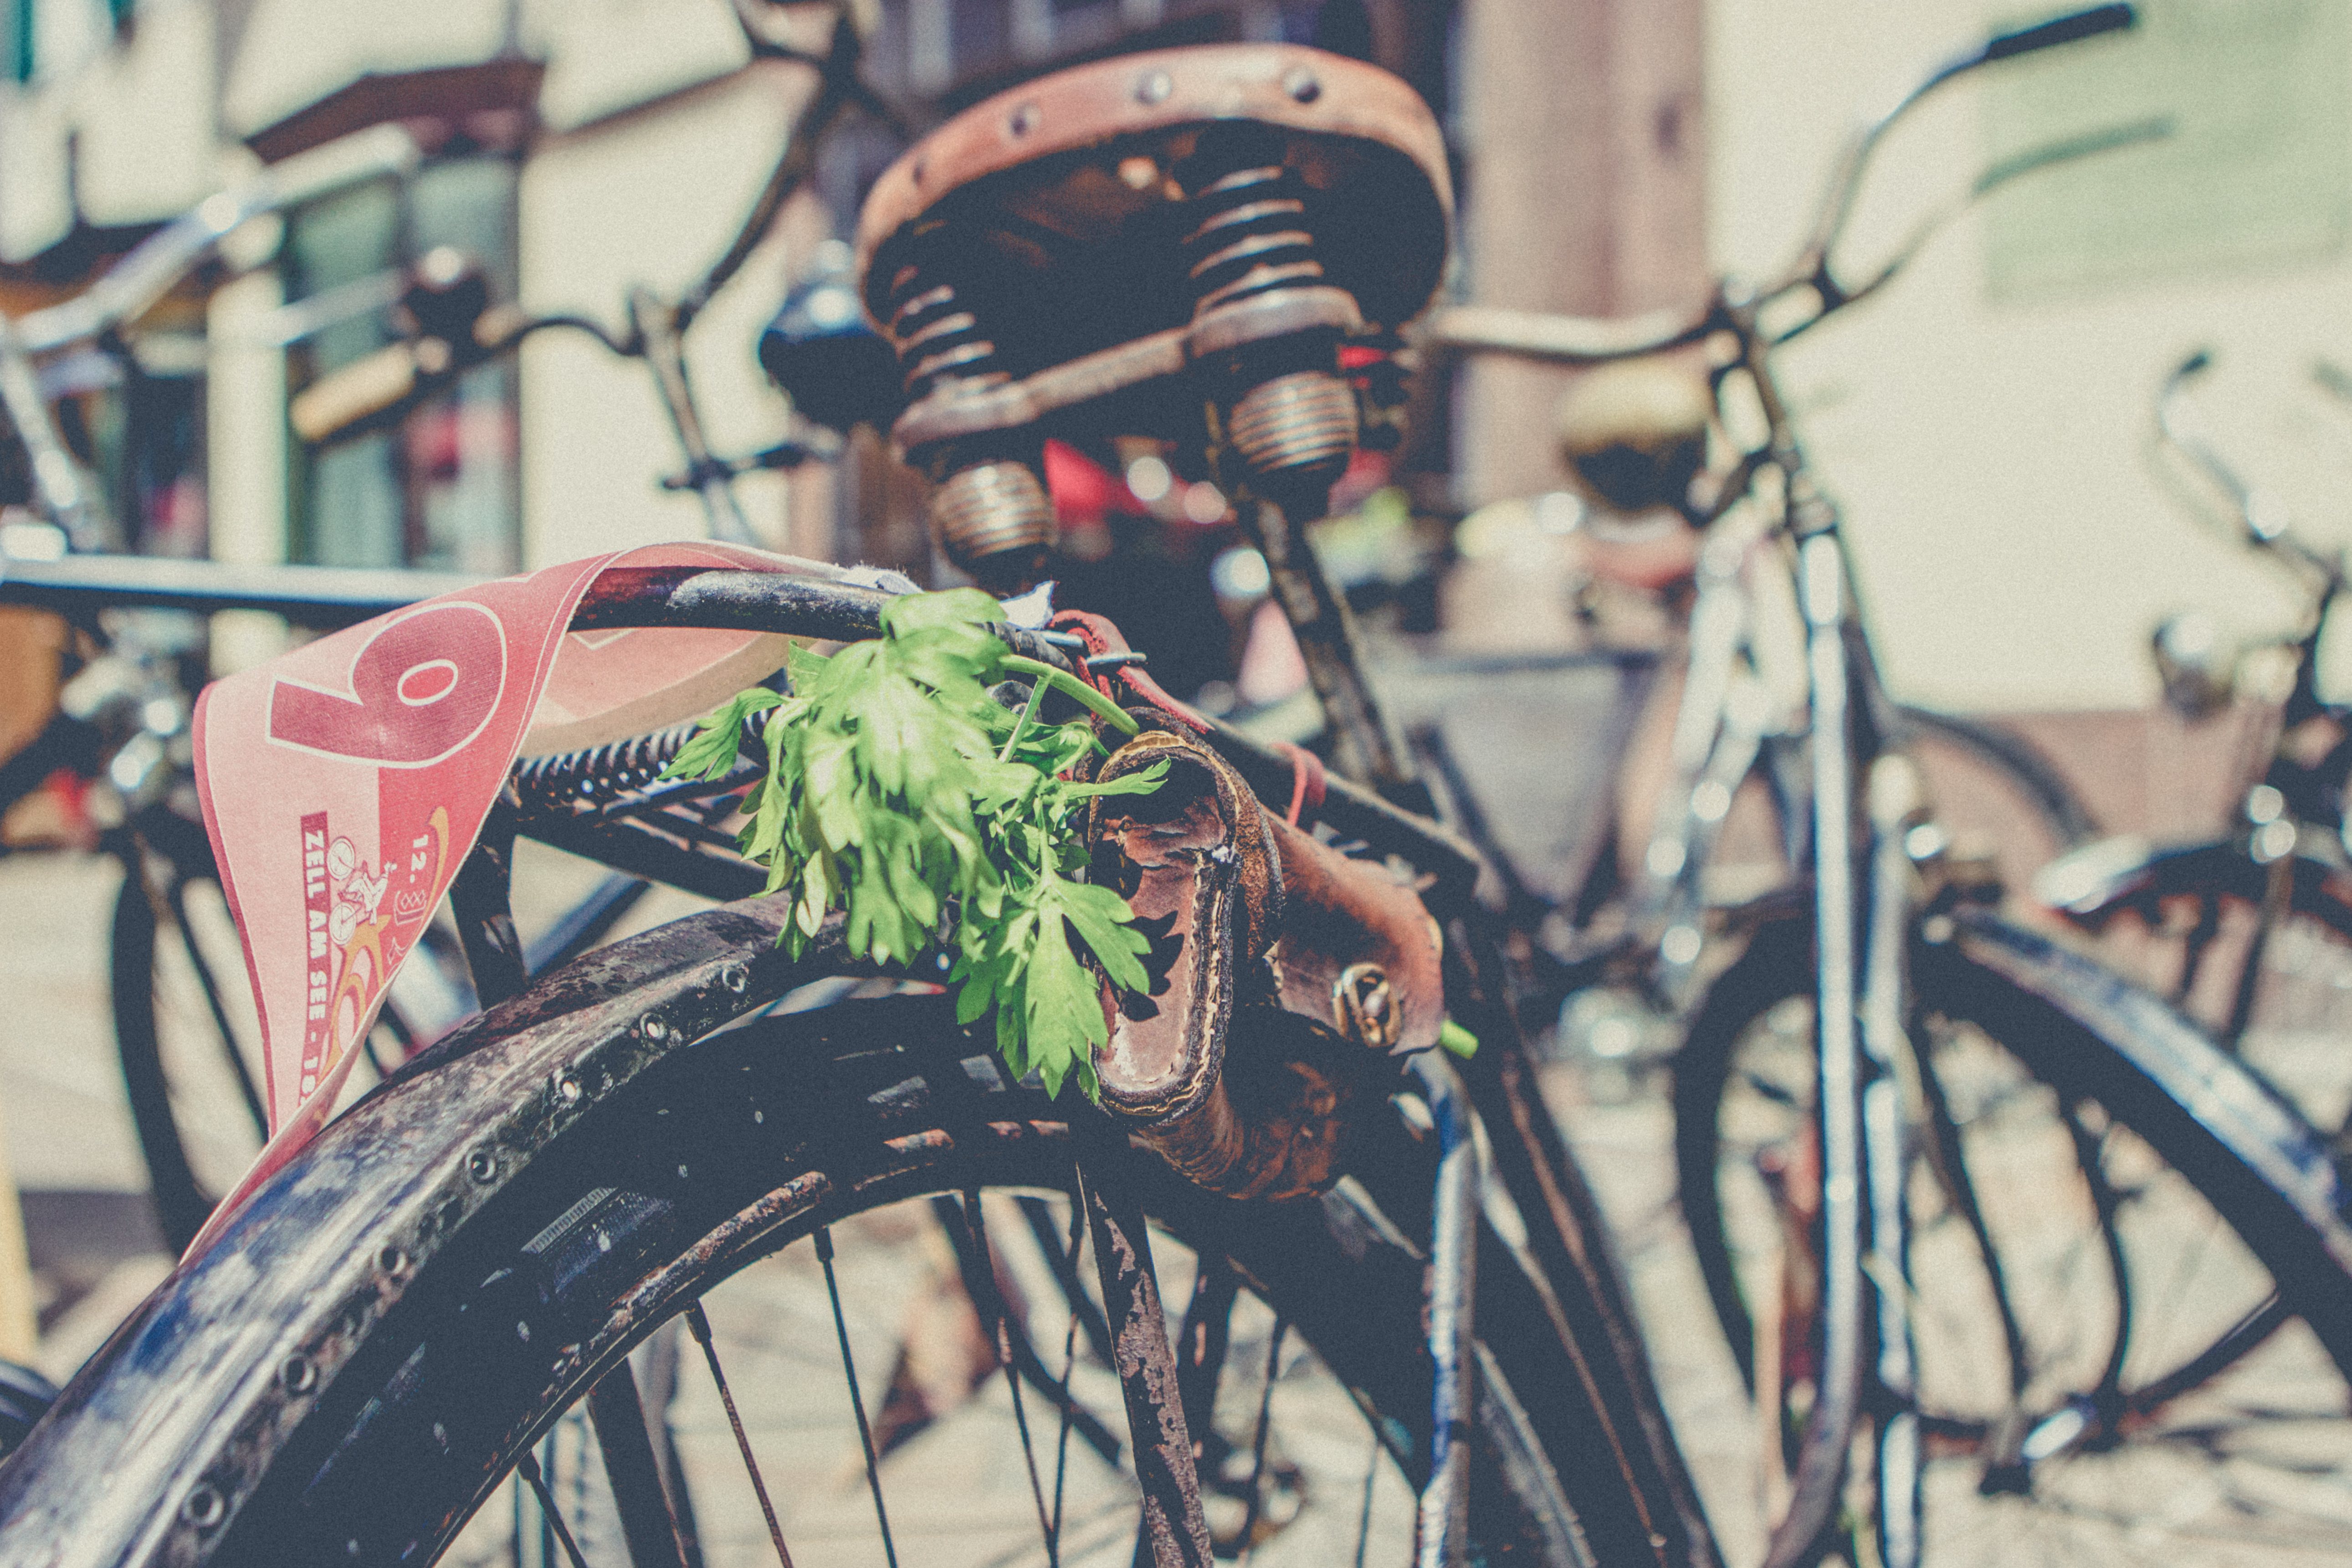
bicycle, bike, rust, vehicle, flag, sports equipment, cycling, art, pouch